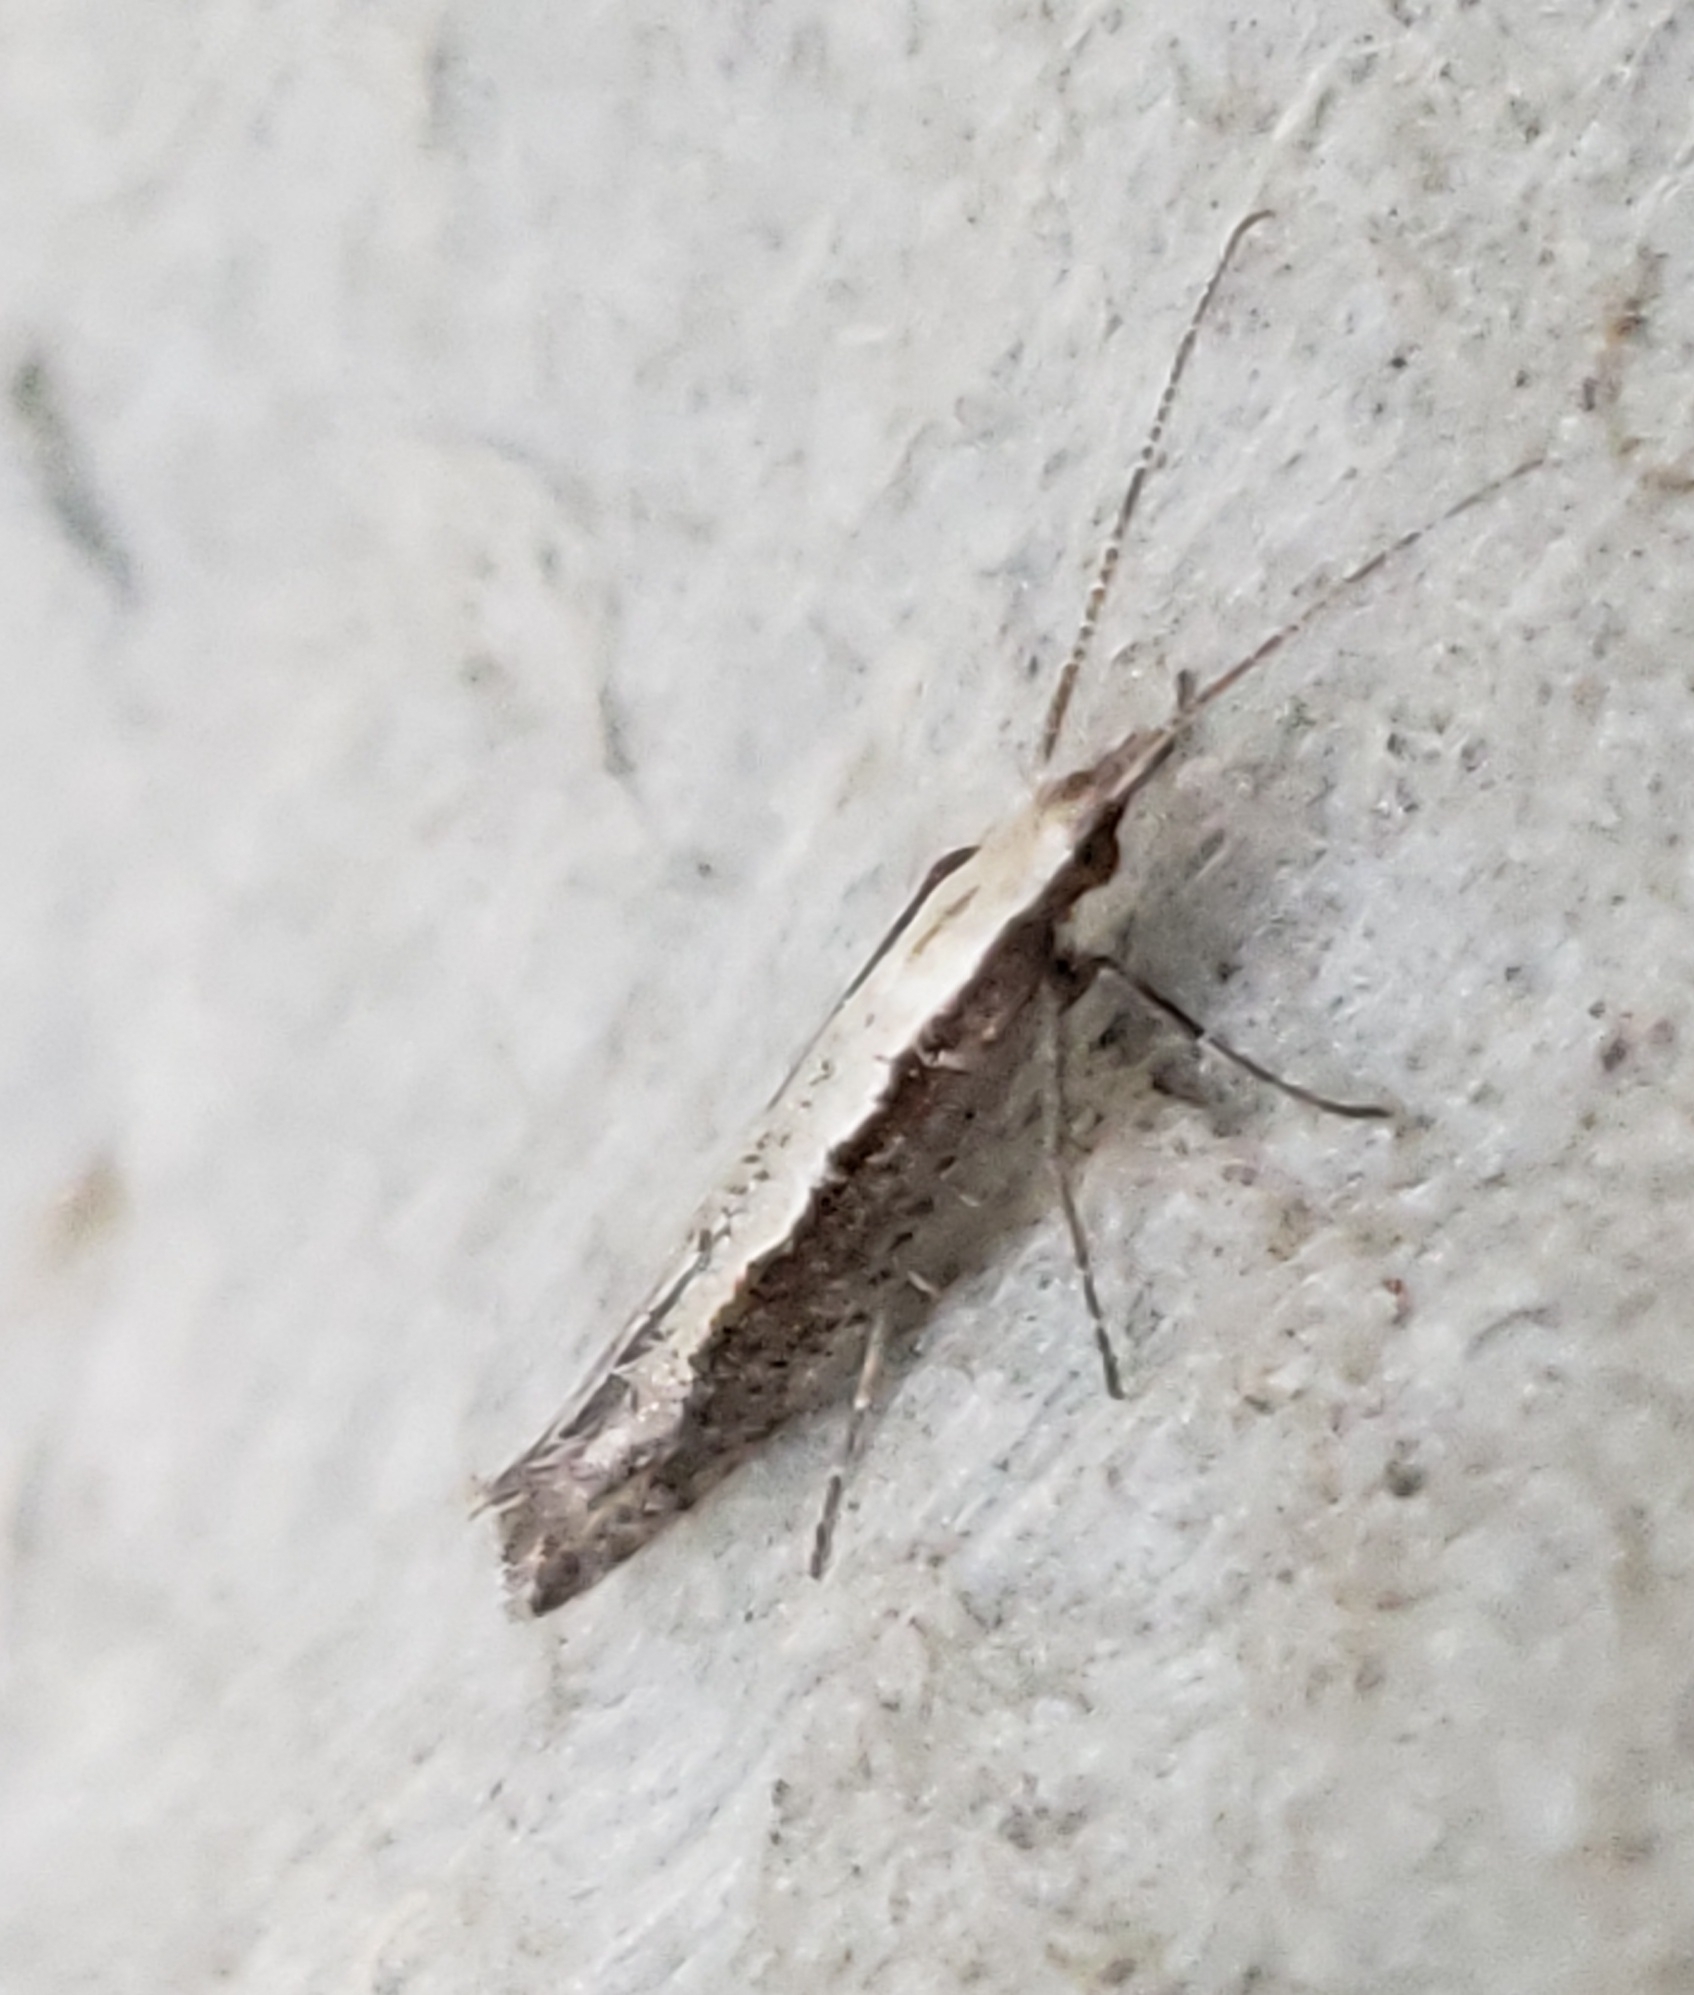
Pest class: diamondback_moth